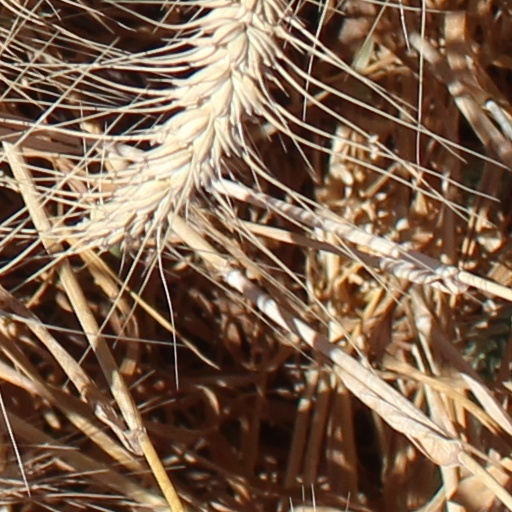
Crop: wheat